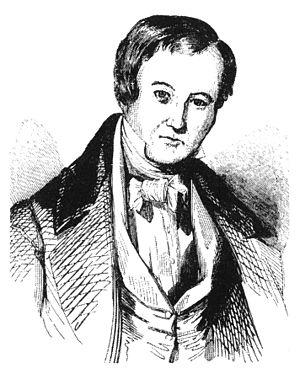
Constantin Siegwart-Müller est un homme politique suisse, l'un des principaux meneurs du parti ultramontain à Lucerne. Il joue un rôle éminent dans la guerre du Sonderbund de 1847.
Le Sonderbund ou Sondrebond est une ligue sécessionniste, en vigueur entre 1845 et 1847 en Suisse, regroupant sept cantons catholiques conservateurs dans l'idée de défendre leurs intérêts particuliers contre une centralisation du pouvoir de la Confédération alors aux mains des libéraux.